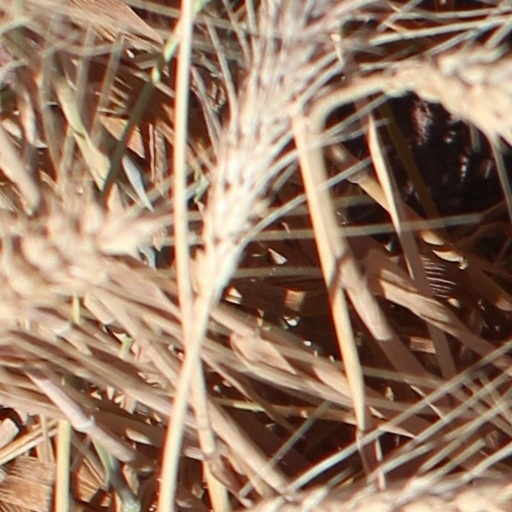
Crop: wheat